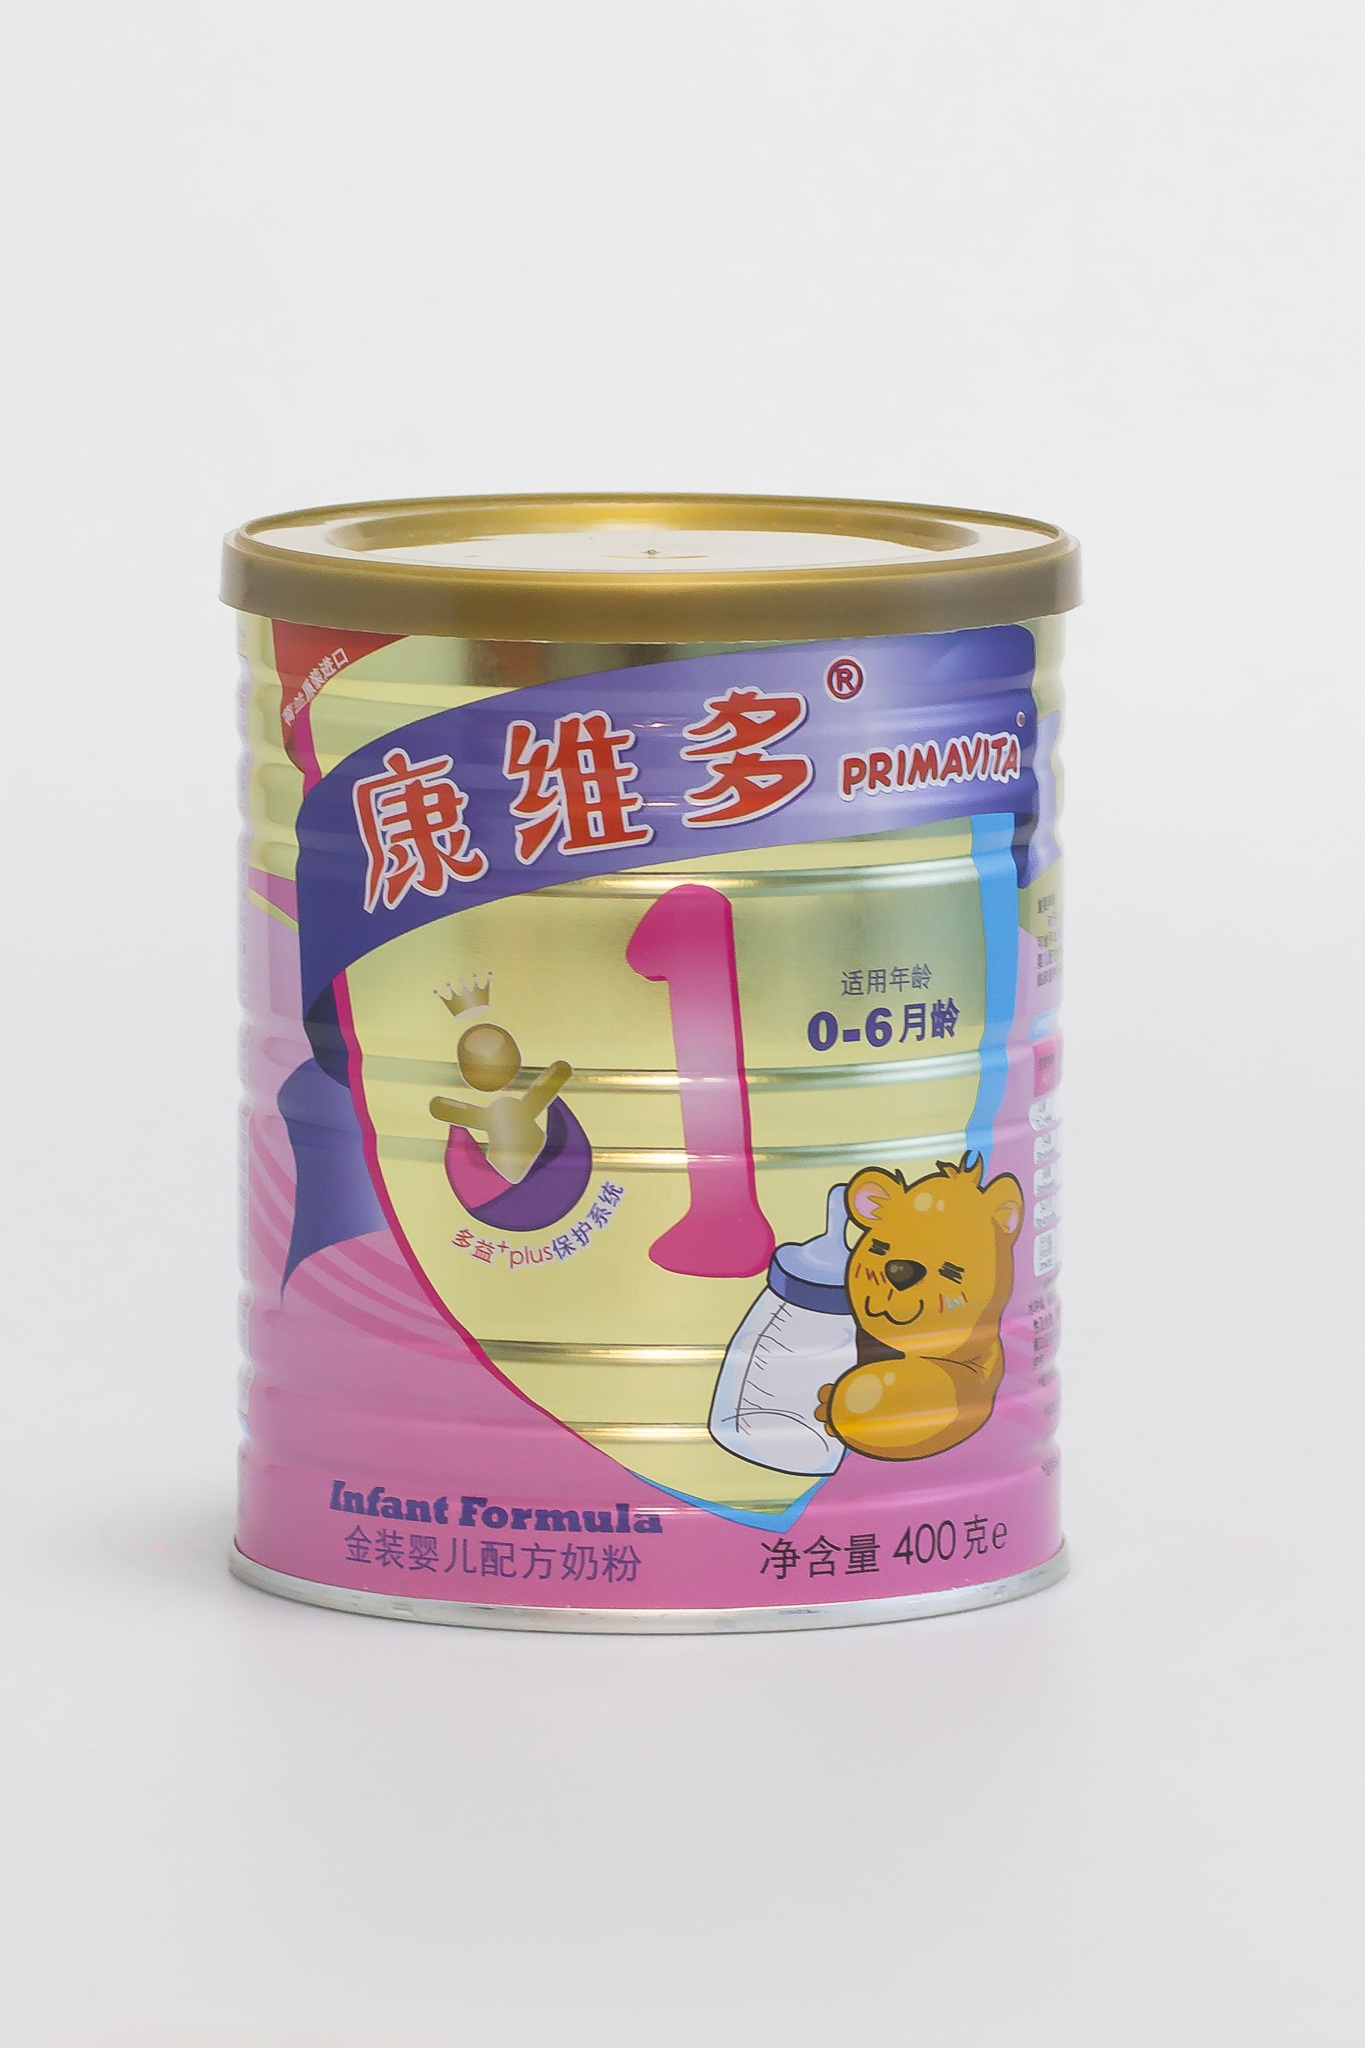
meal, food, breakfast, ice cream, dairy product, product, netherlands, flavor, milk powder, primmavit